Shangmadun station

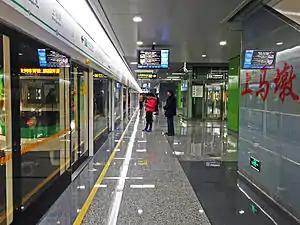
Platform

Shangmadun Station, is a metro station of Line 2, Wuxi Metro. It started operations on 28 December 2014.